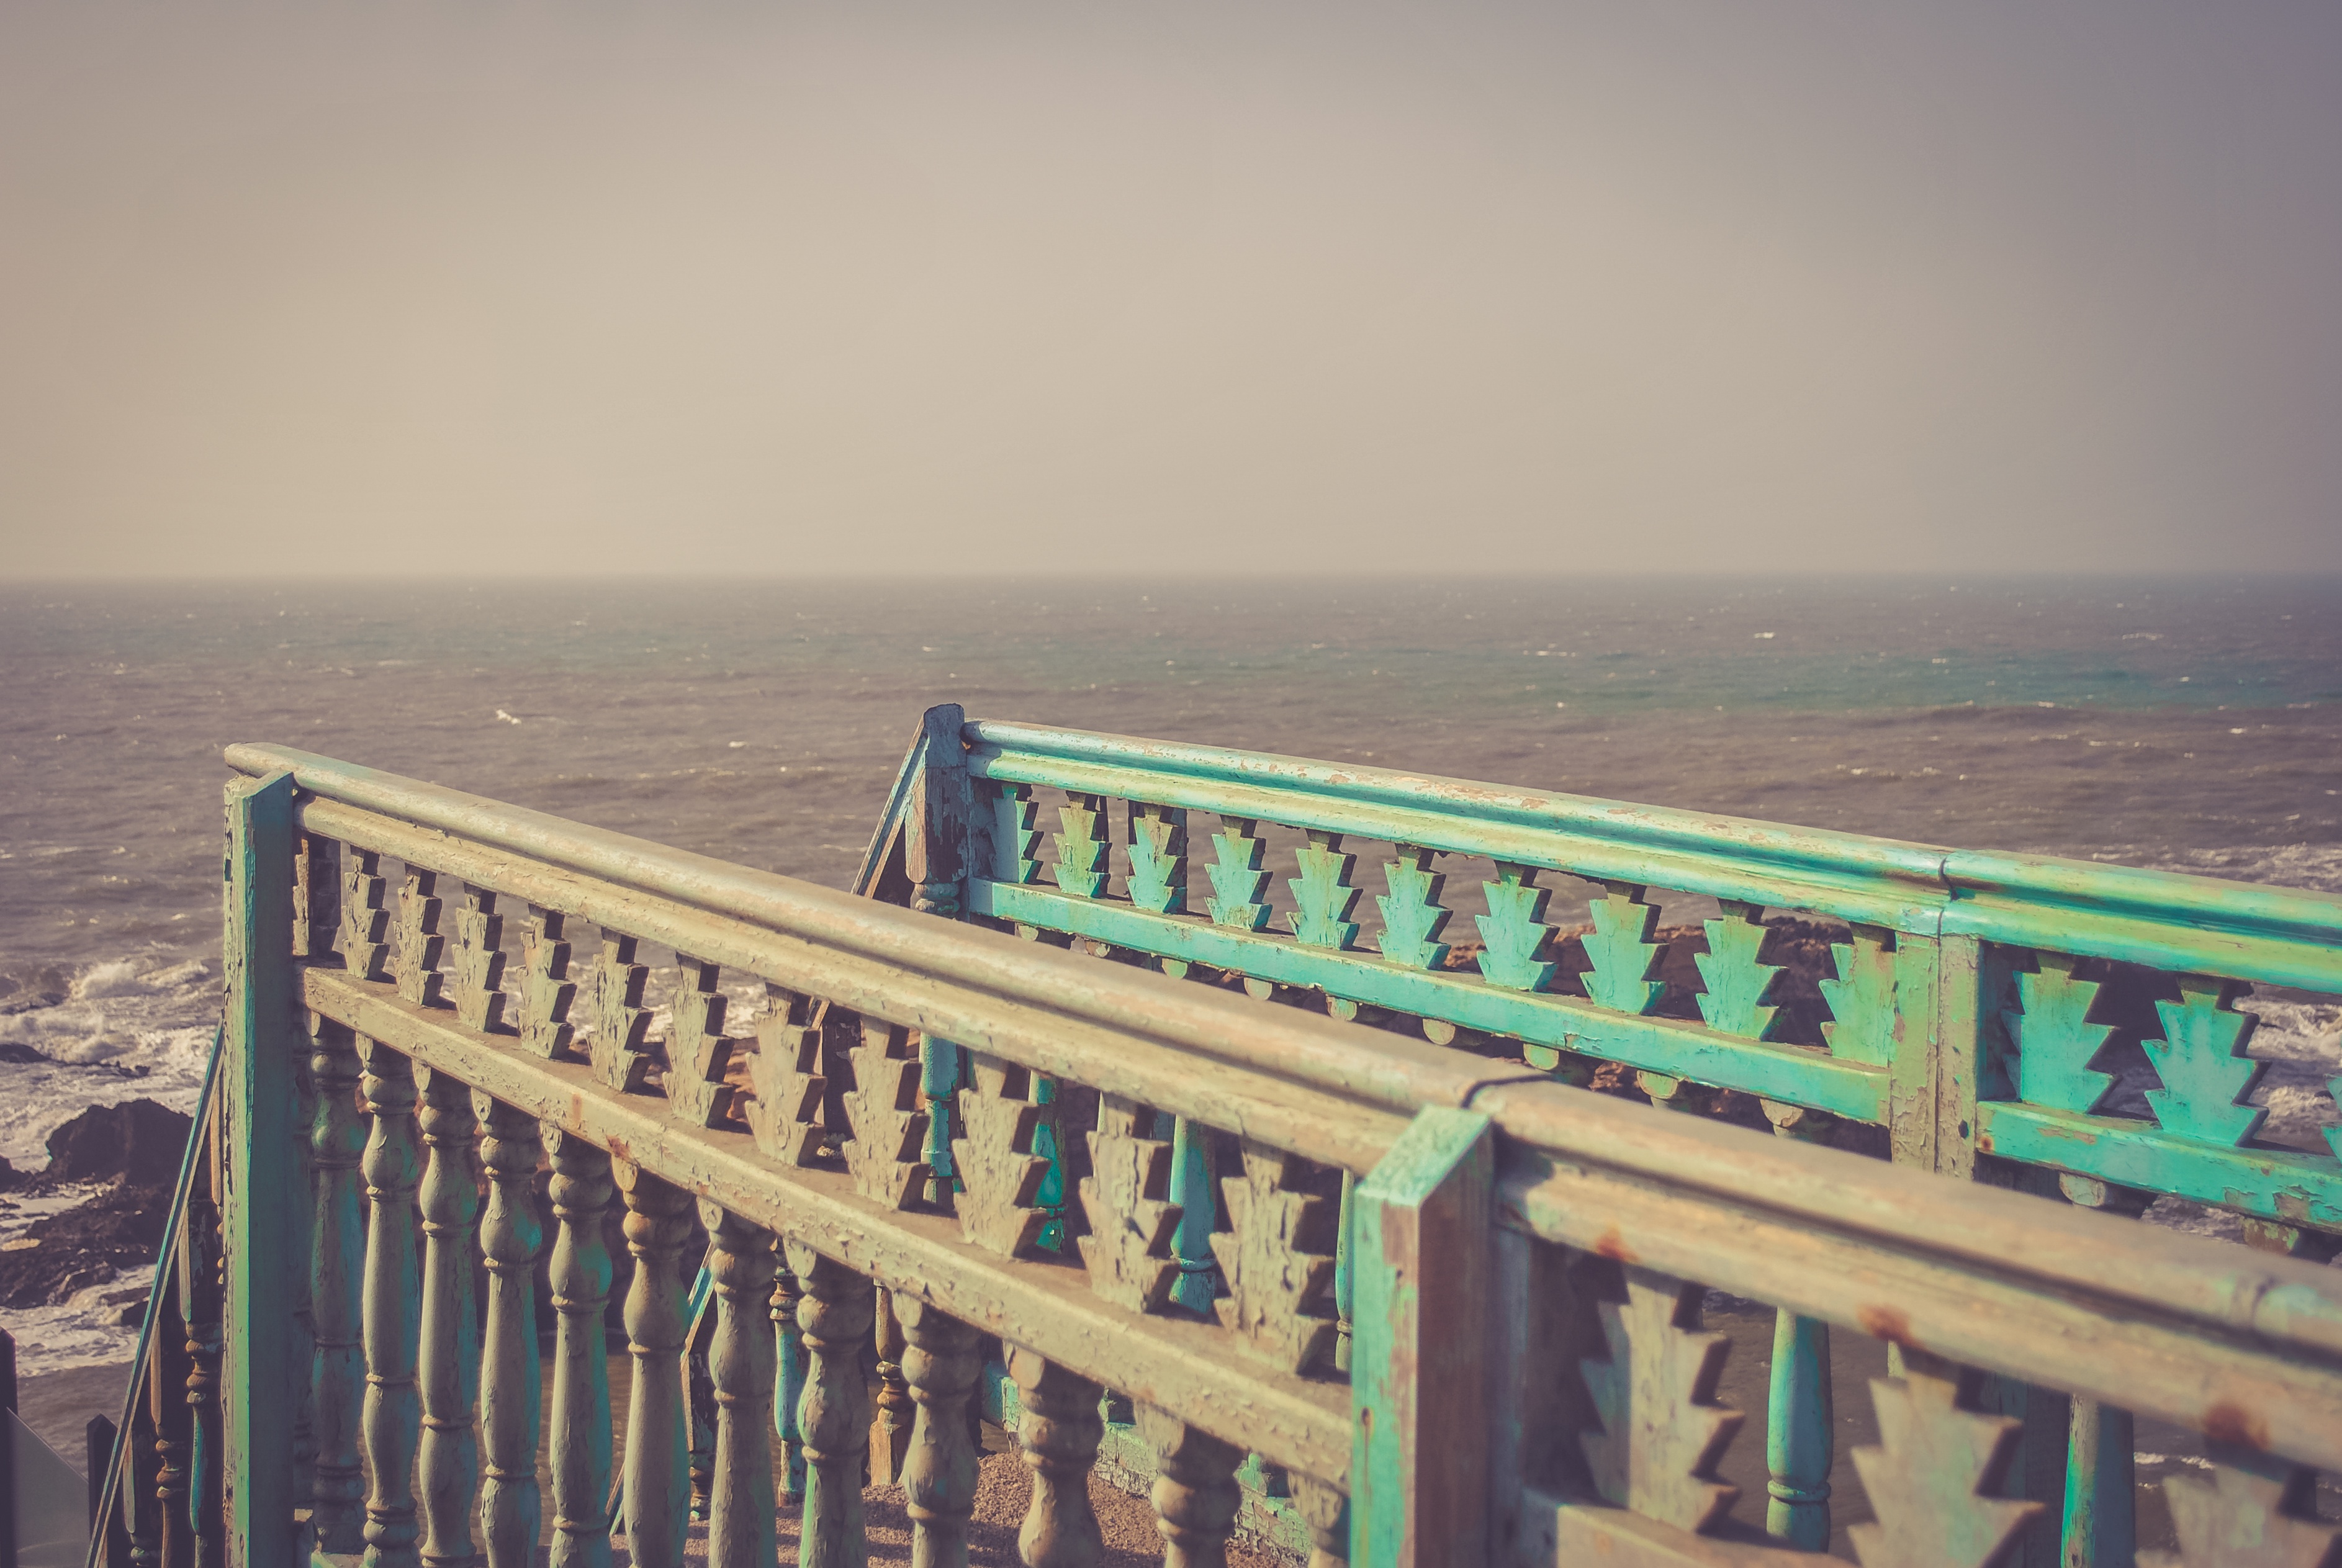
sea, coast, ocean, horizon, pier, vacation